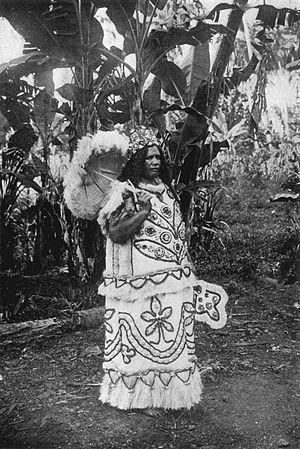
Le tamure est le nom de la déclinaison moderne de la danse tahitienne, désignée localement sous le nom de 'ori tahiti.